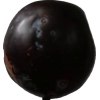
Label: plum